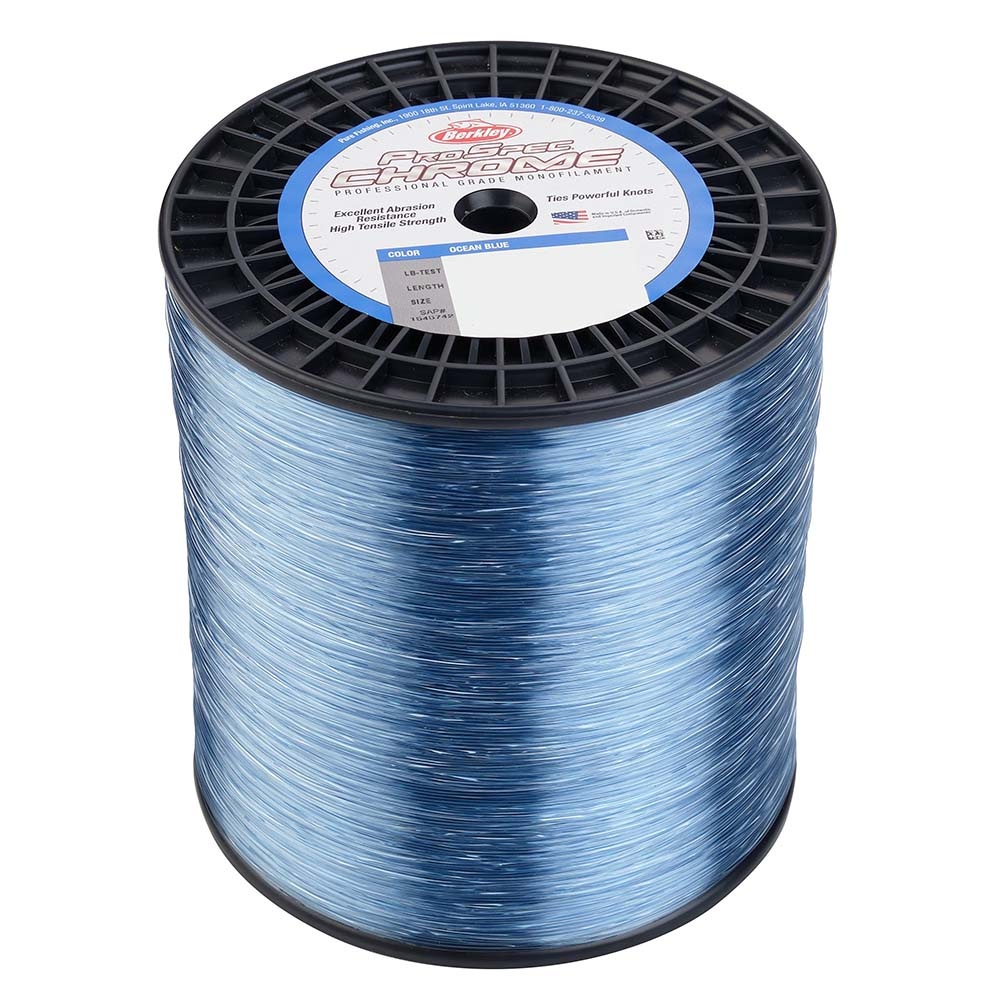
Berkley ProSpec Chrome Ocean Blue Monofilament - 30 lb - 3000 yds - PSC3B30-OBL [1545739]
ProSpec Chrome Ocean Blue Monofilament - 30 lb - 3000 yds - PSC3B30-OBL Berkley® ProSpec® Chrome is the result of nearly three years of product and field testing with professional Captains and Guides. This high-tensile strength, co-polymer monofilament is specifically engineered to be highly abrasion resistant -- for all situations which demand added durability. Features: PROFESSIONAL GRADE, ABRASION-RESISTANT, PREMIUM SALTWATER MONOFILAMENT Excellent abrasion resistance High Tensile Strength - Ties powerful knots, outstanding linear strength Designed and tested by top captains WARNING: This product can expose you to chemicals which are known to the State of California to cause cancer, birth defects or other reproductive harm. For more information go to P65Warnings.ca.gov . Specifications: Break Strength: 40 lb. Color: Blue Length: 3000 yds Series: ProSpec Chrome Box Dimensions: 6"H x 6"W x 7"L WT: 3 lbs UPC: 028632957899
Brand: Berkley
Category: Sporting Goods > Outdoor Recreation > Fishing > Fishing Lines & Leaders > Fishing Monofilaments